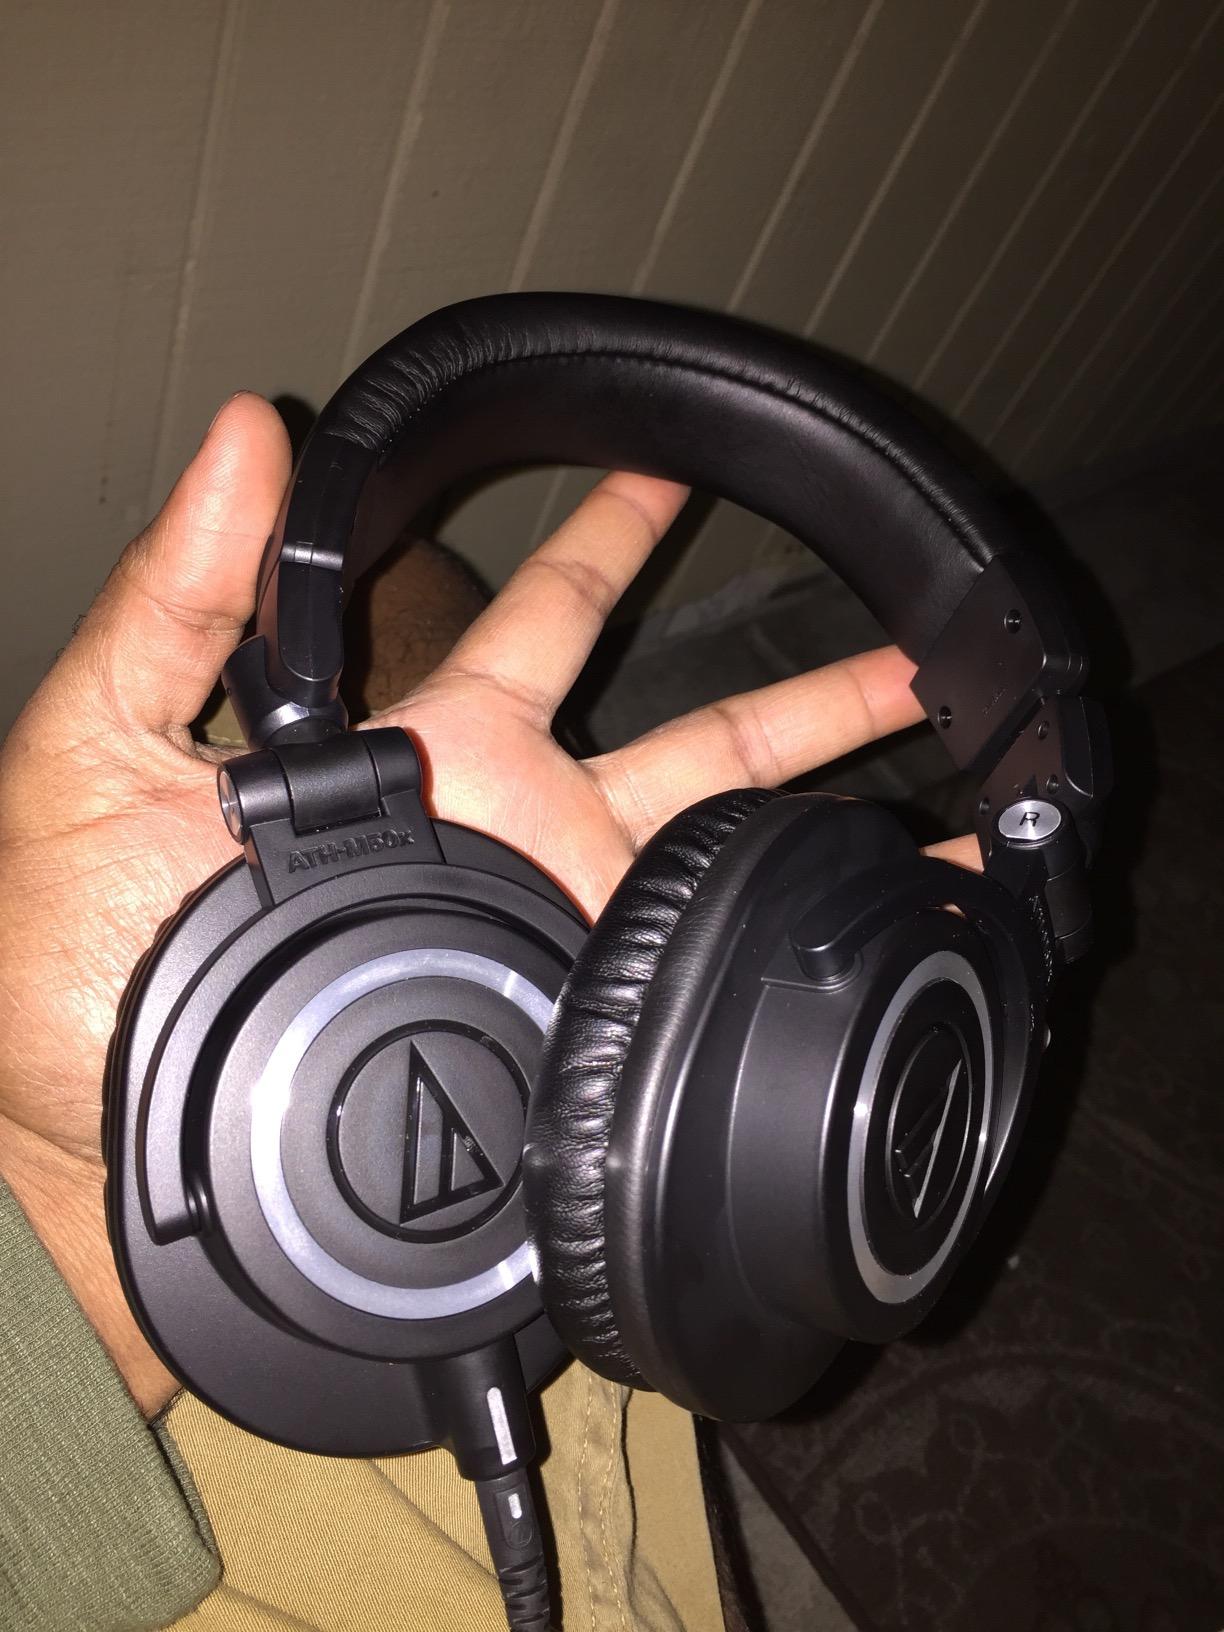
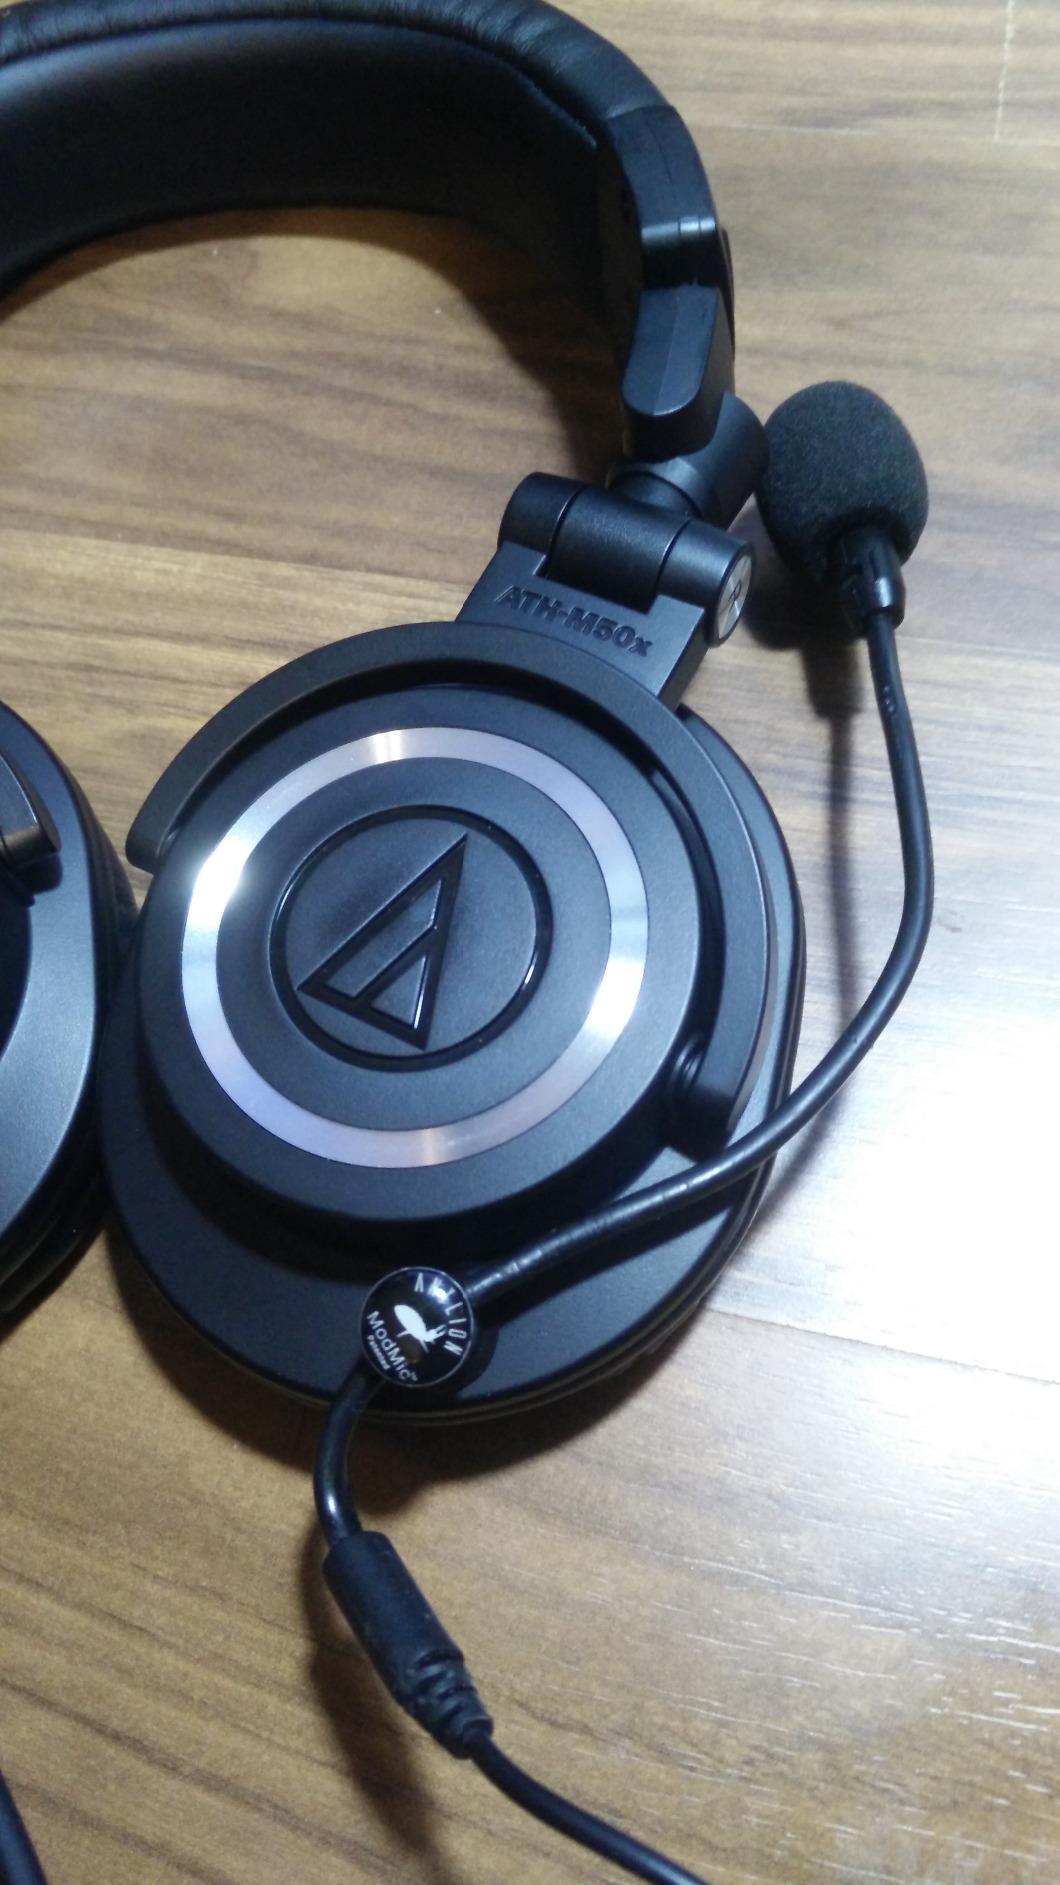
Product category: headphones
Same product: yes